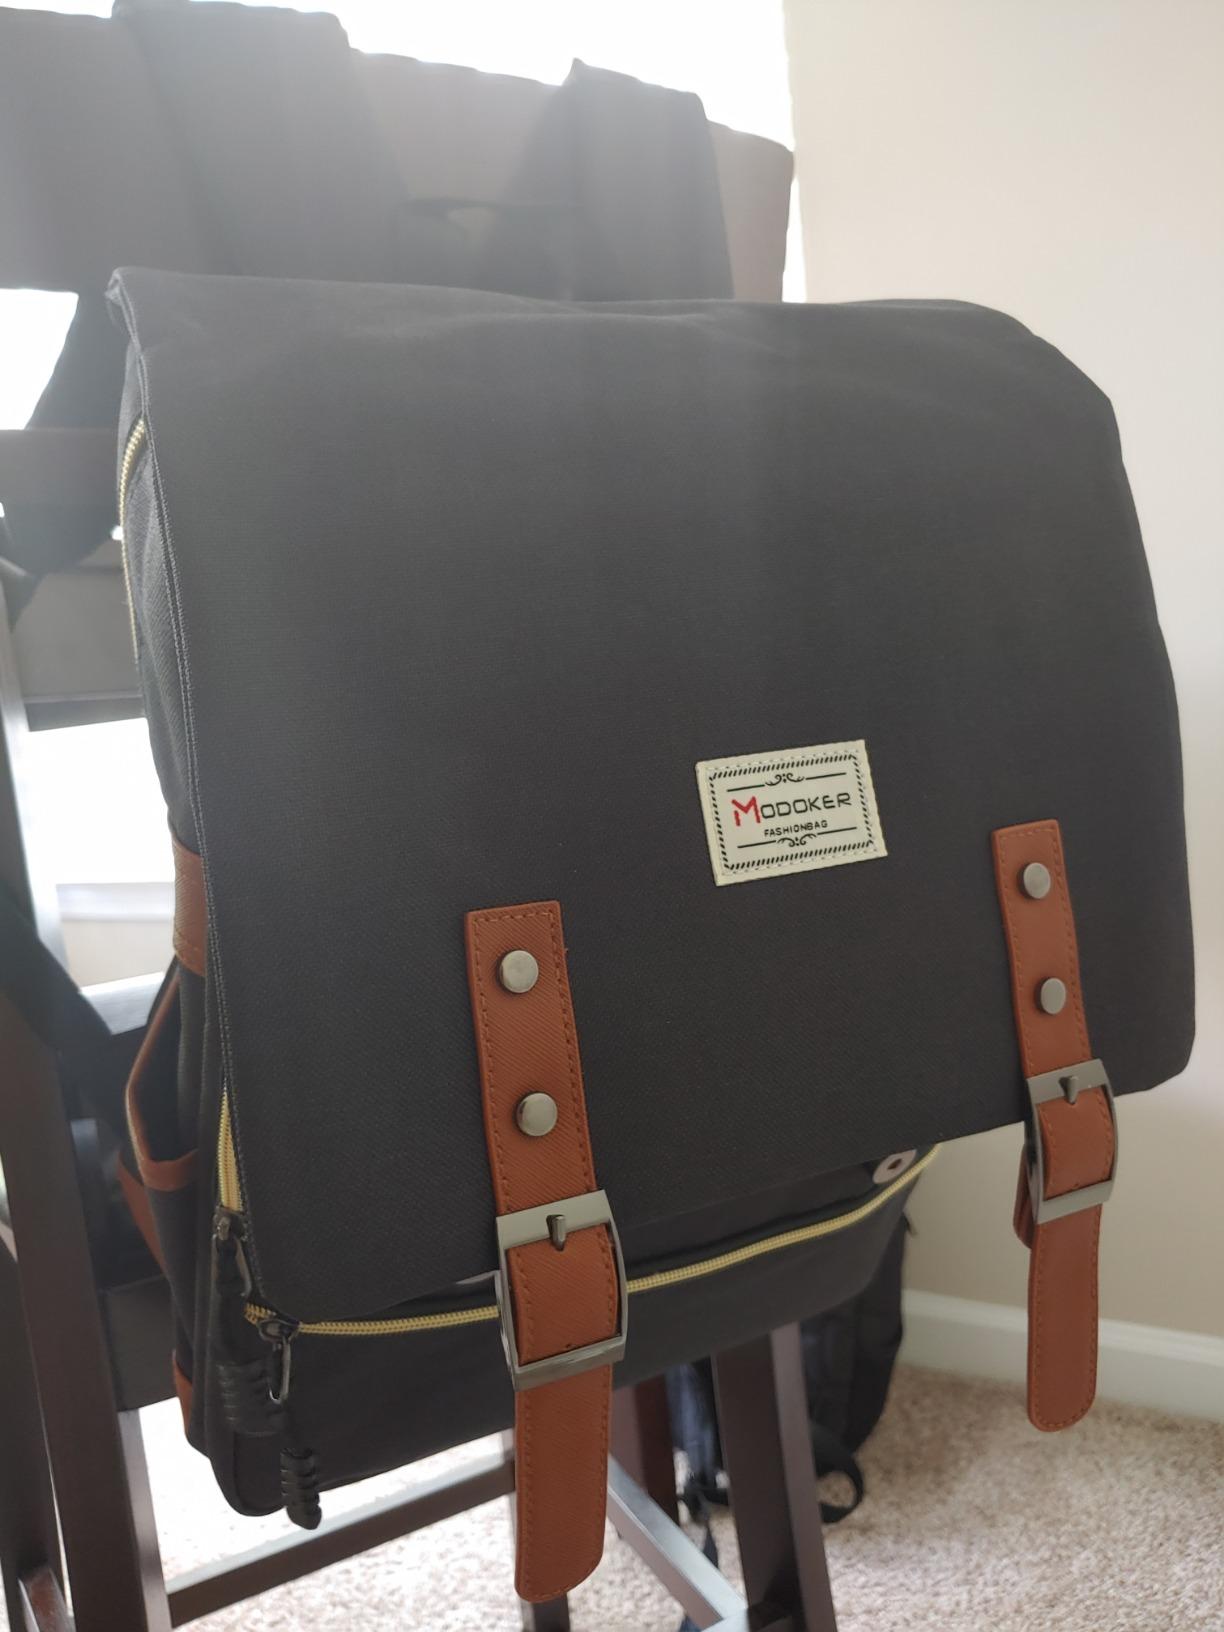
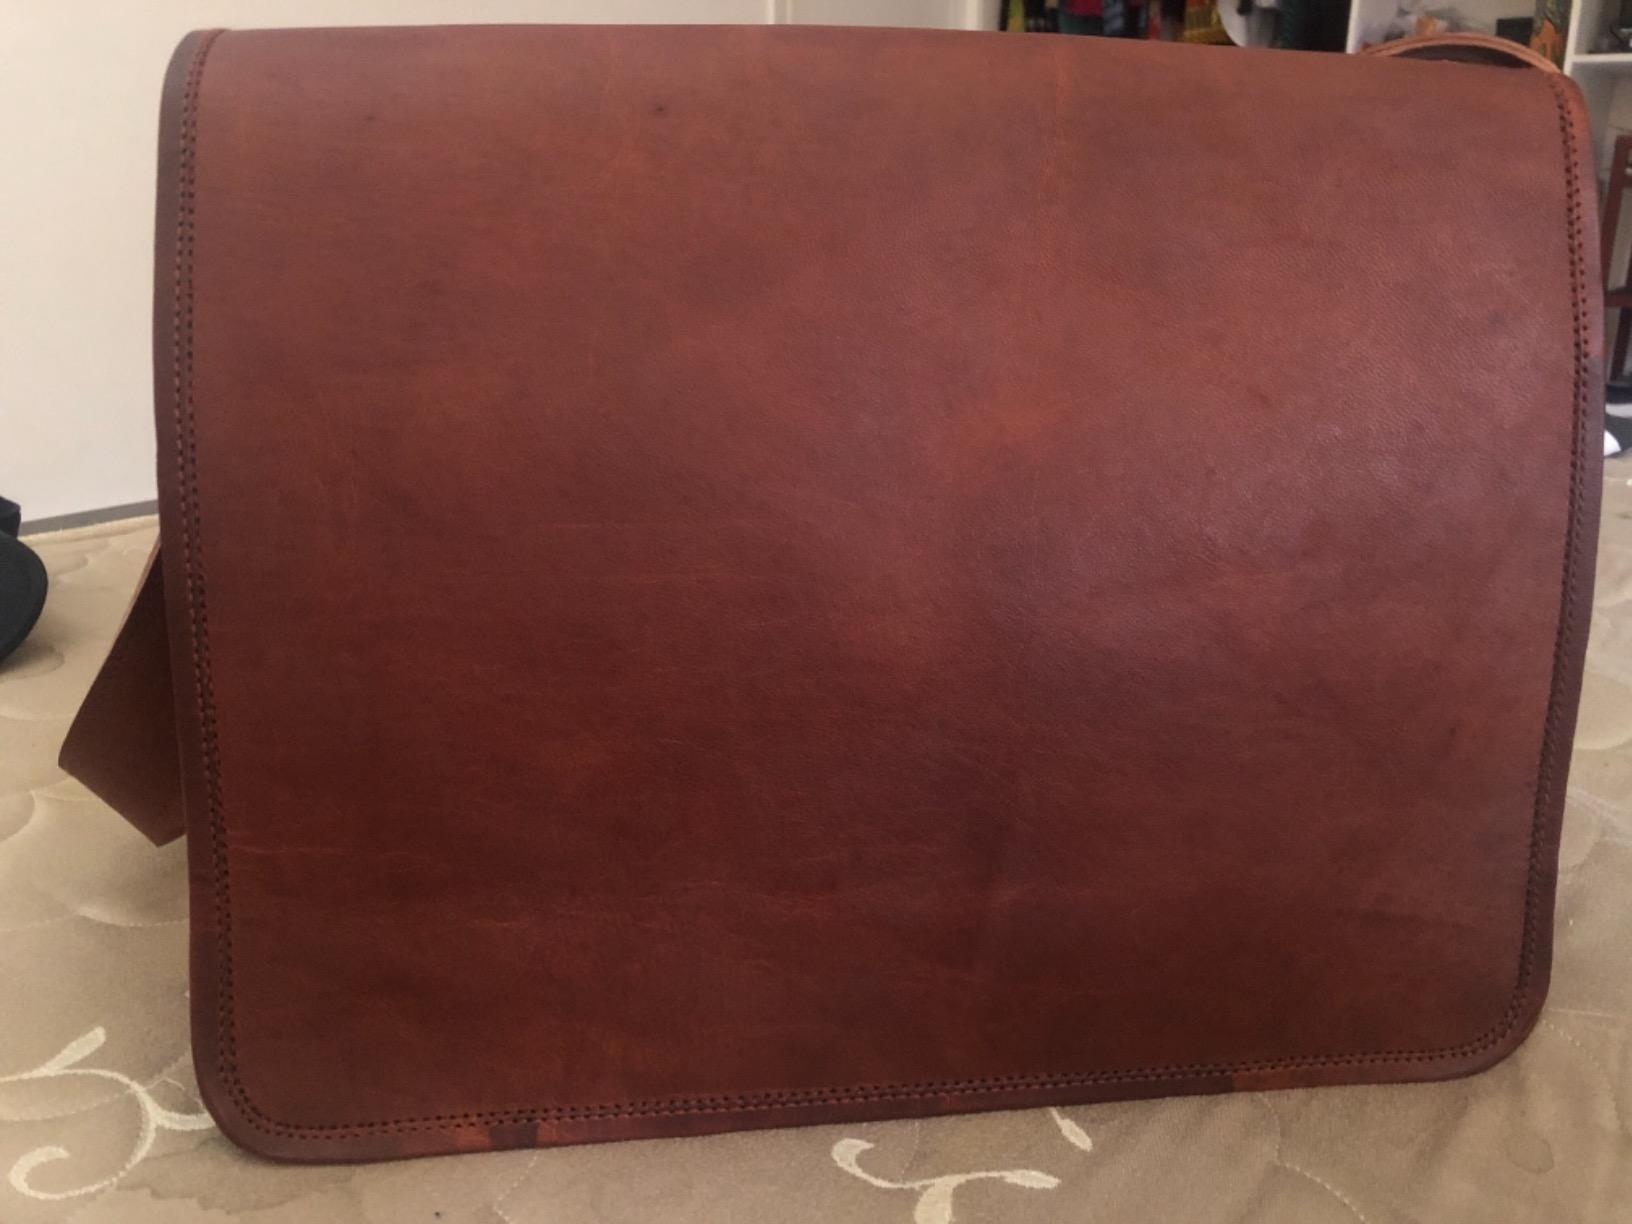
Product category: bag
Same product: no